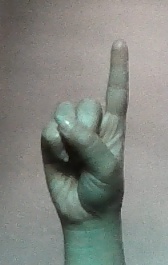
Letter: bb